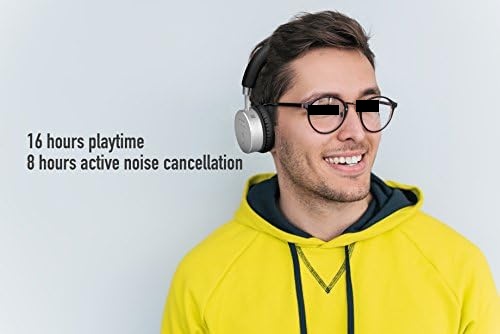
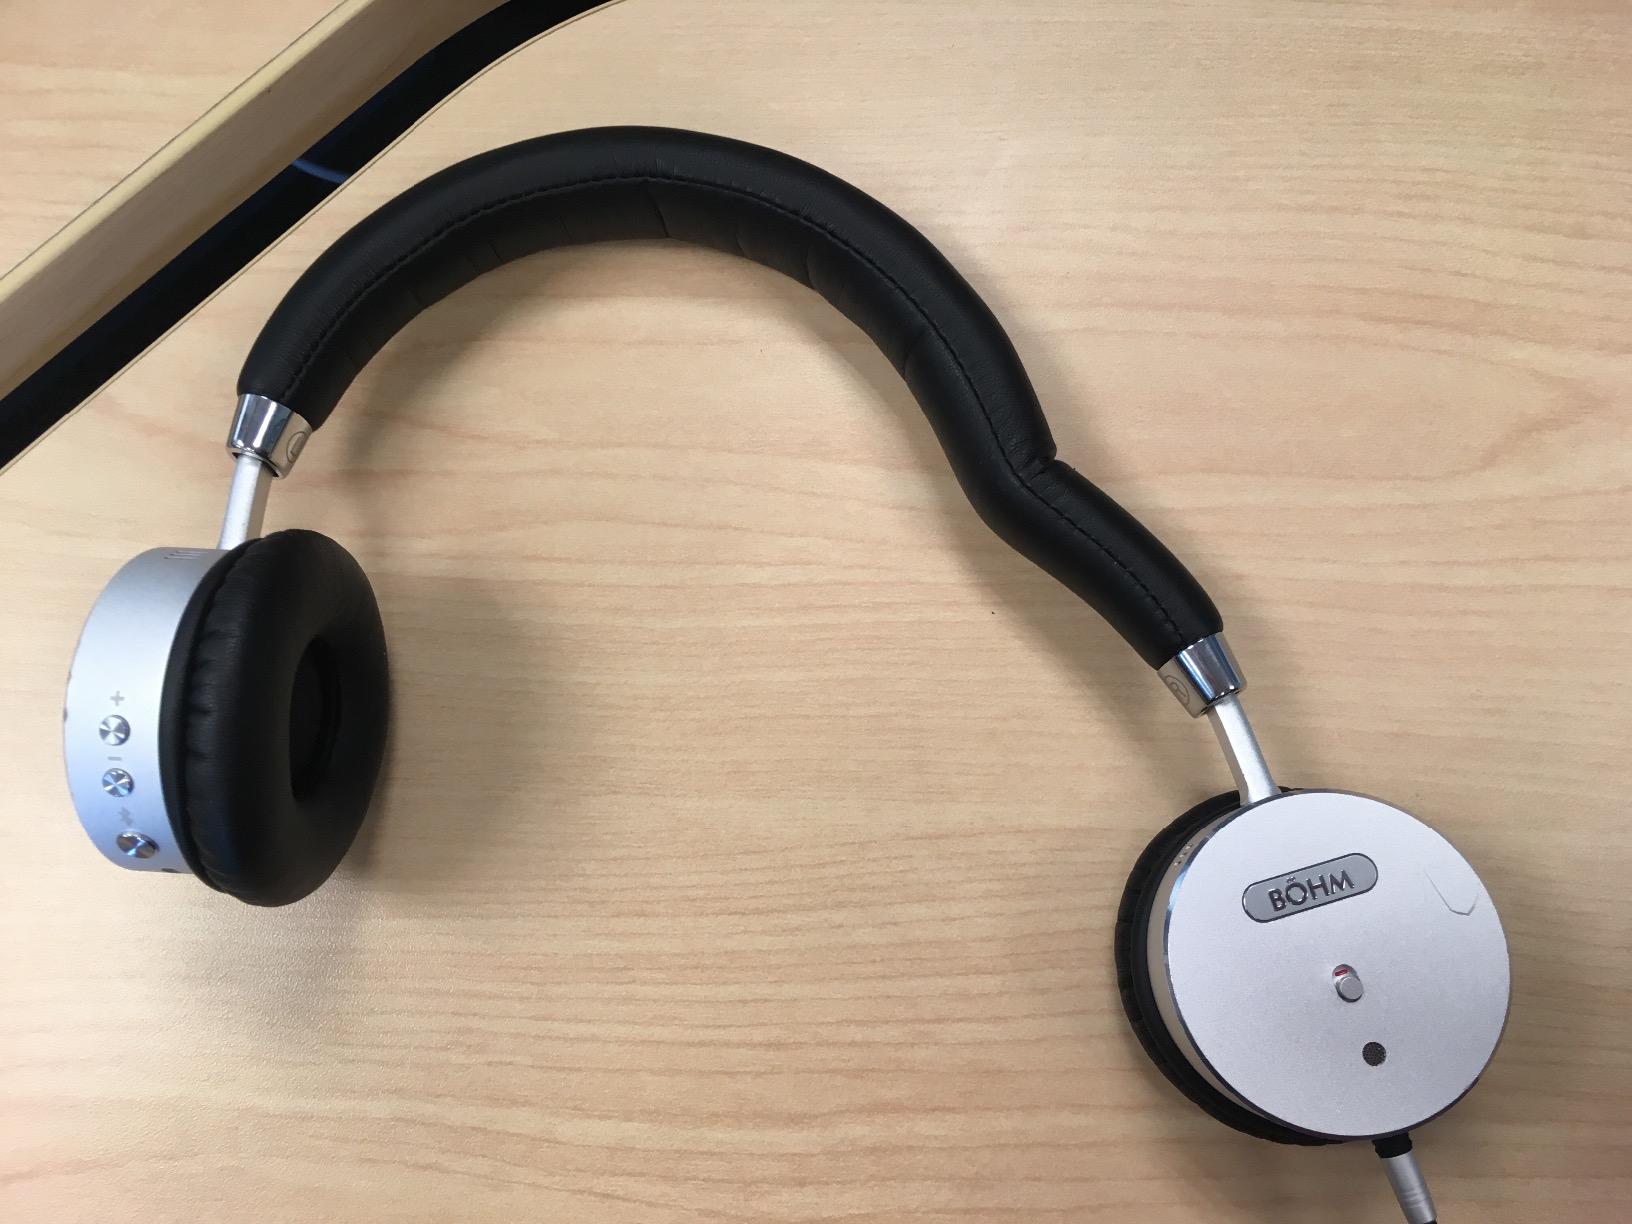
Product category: headphones
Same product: yes